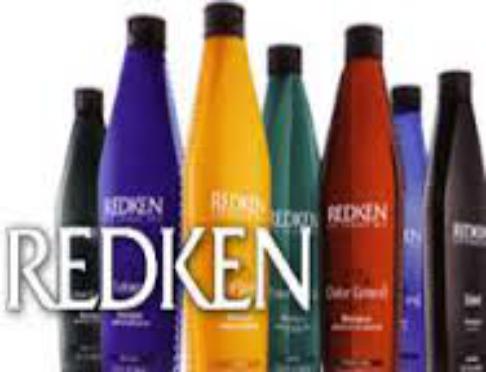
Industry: Necessities